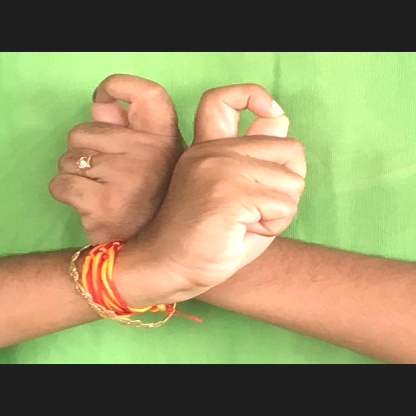
Mudra: Berunda